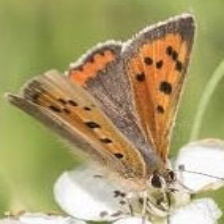
Species: PURPLISH COPPER
Butterfly family (ImageNet category): lycaenid_butterfly